Indiana Pacers Bikeshare

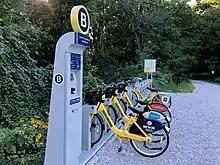
A payment kiosk and docking station at Newfields in 2022

Initially, bicycles could be accessed by purchasing either a 24-hour pass for $8 or an annual membership for $80. Passes provided riders with unlimited 30-minute trips, with trips lasting longer than 30 minutes incurring overage fees of $2 for 30-60 minutes and $4 for each additional 30 minutes. Since 2014, the system has offered a discounted membership option for people of limited means called EveryBody Rides. Until 2020, qualifying individuals were entitled to $10 annual memberships. Beginning February 1, 2020, the EveryBody Rides program transitioned to a monthly $5 pass with unlimited 60-minute trips.